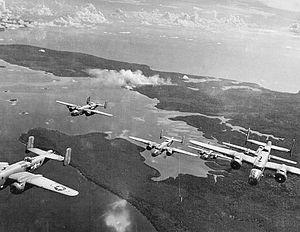
La Thirteenth Air Force est une force aérienne numérotée de l'United States Air Force qui dépend des Pacific Air Forces. La 13 AF n'a jamais été stationné dans le territoire continental des États-Unis, mais elle est l'une des forces aériennes numérotées de l'US Air Force, les plus anciennes et active en continu jusqu'en 2012.